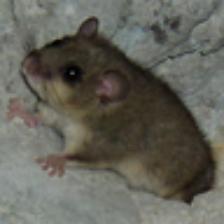
Label: NonHuman